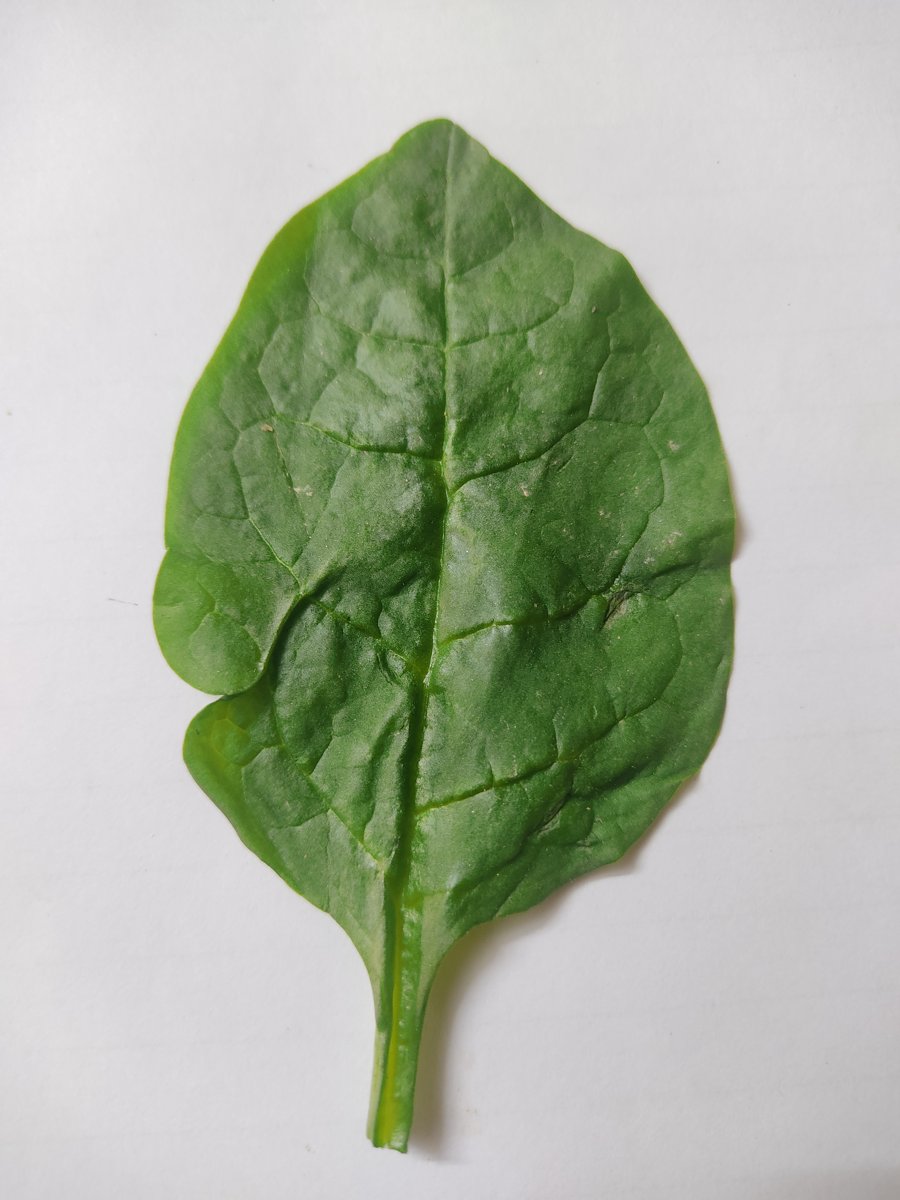
Label: Healthy-Leaf